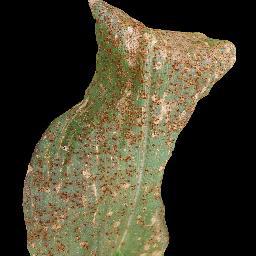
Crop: corn
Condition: (maize)_common_rust